Central California Traction Company

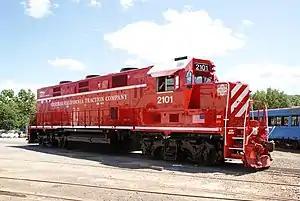
CCT locomotive model BL21CG, built by Brookville Industries

The railroad operated over the same line from Lodi and Stockton to Sacramento until 1966 when the Sacramento belt line was closed, then trains were run over Southern Pacific's line into Sacramento. Tracks into Sacramento's city center were removed that year. In 1998, service to Sacramento was suspended. Since then the tracks remain between Stockton and Sacramento, being kept for future operational options.